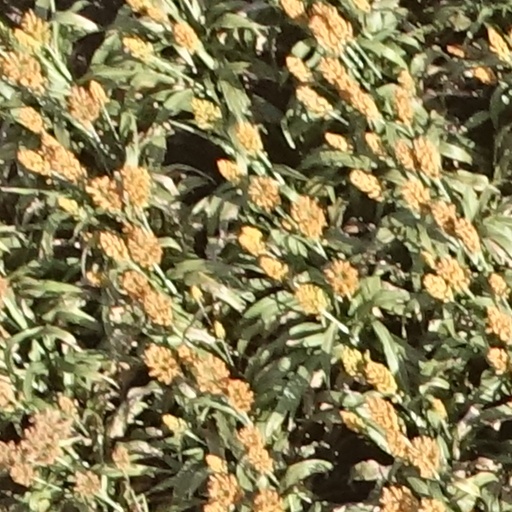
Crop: sorghum